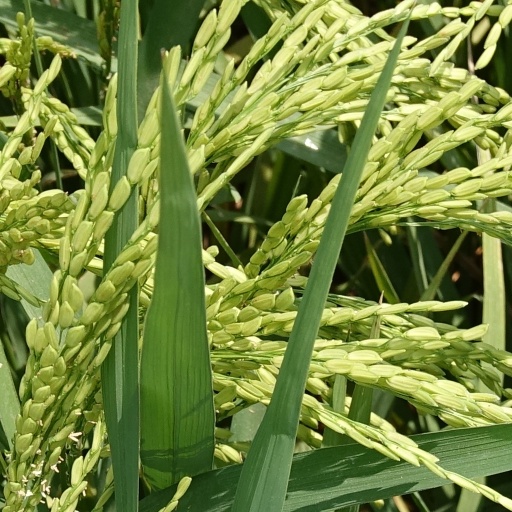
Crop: rice